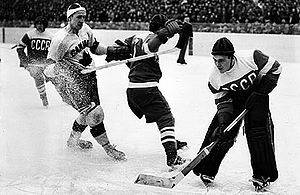
VM i ishockey / Historie / 1954–1962: Rivaliseringen mellem Canada og Sovjetunionen
Kampen mellem Canada og Sovjetunionen ved VM i 1954 blev vundet af det sovjetiske hold med 7–2.
Verdensmesterskabet i ishockey er en årligt tilbagevendende turnering for mandlige ishockeylandshold arrangeret af International Ice Hockey Federation.